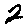
Label: 2